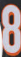
Number: 8